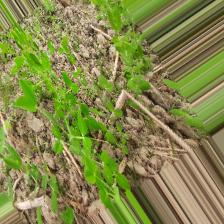
Label: Normal